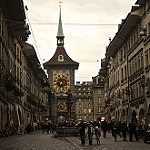
Scene: Outdoor